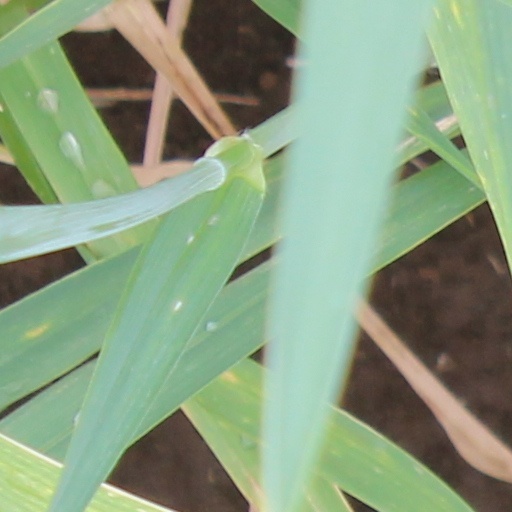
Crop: wheat